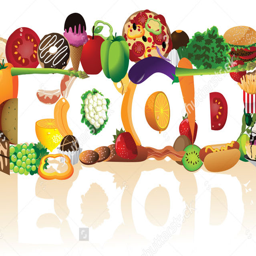
what type of food do you prefer ?